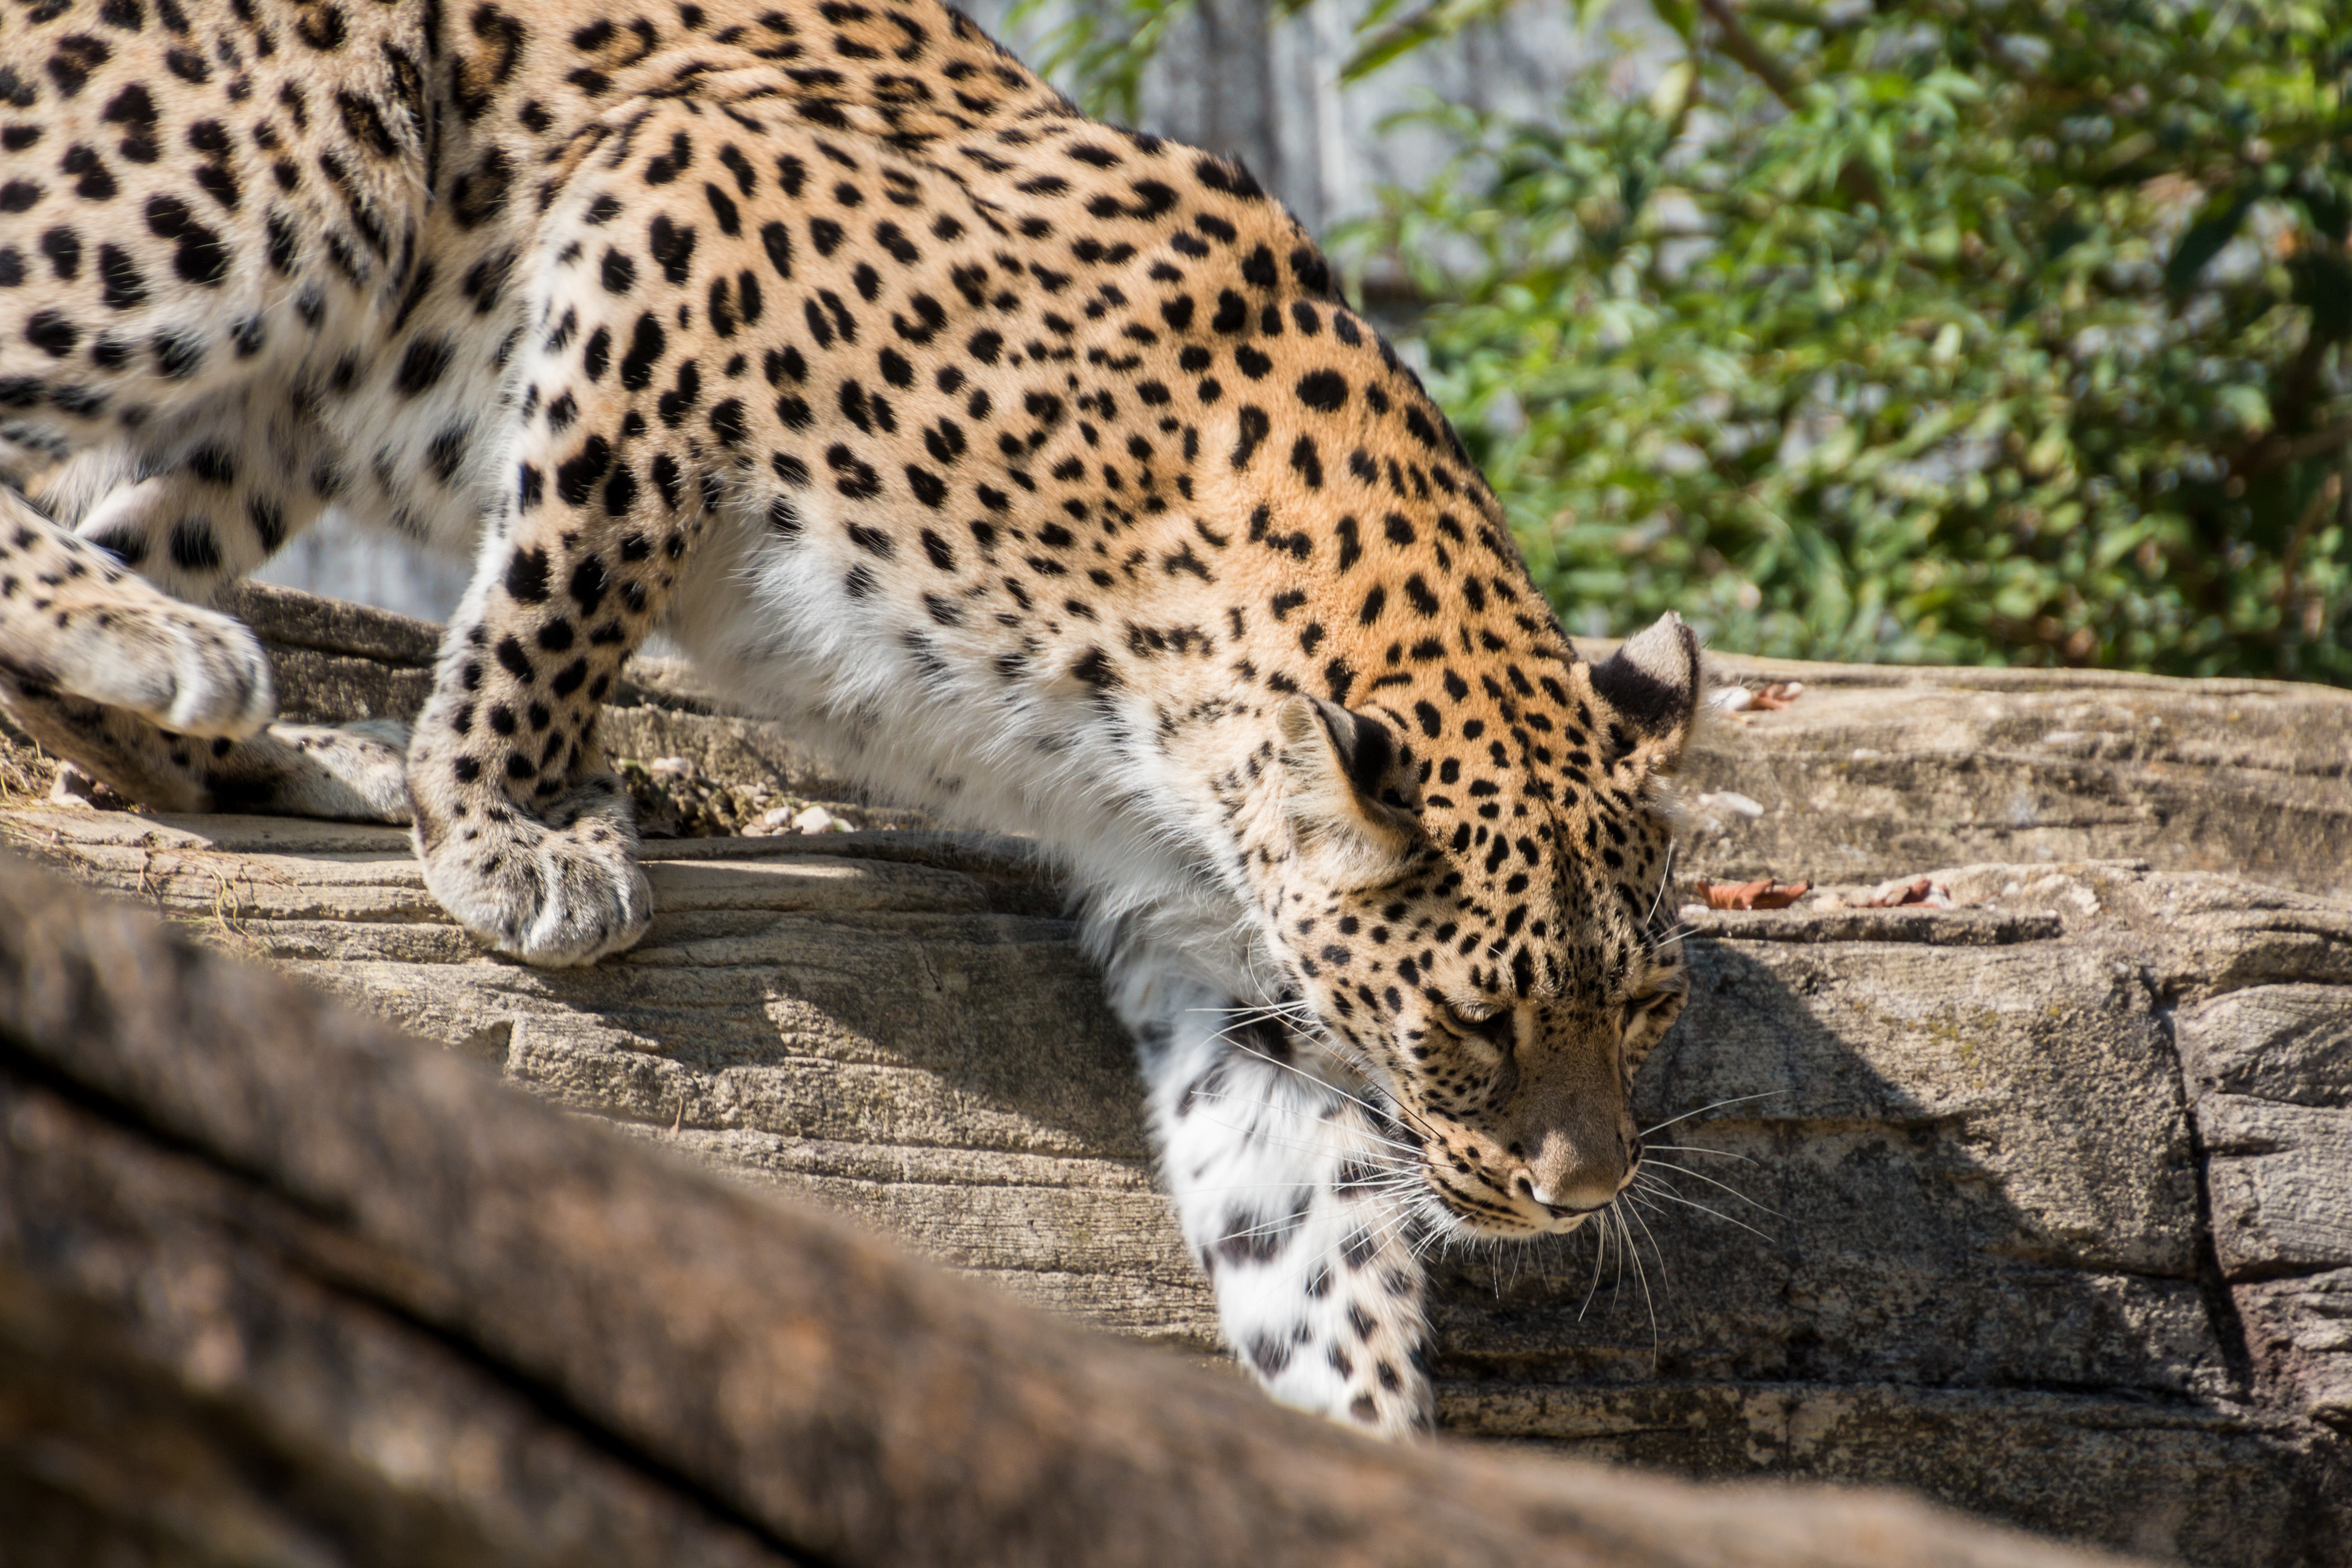
wildlife, zoo, cat, mammal, movement, fauna, leopard, big cat, vertebrate, elegant, jaguar, safari, dangerous, ocelot, persian leopard, big cats, cat like mammal